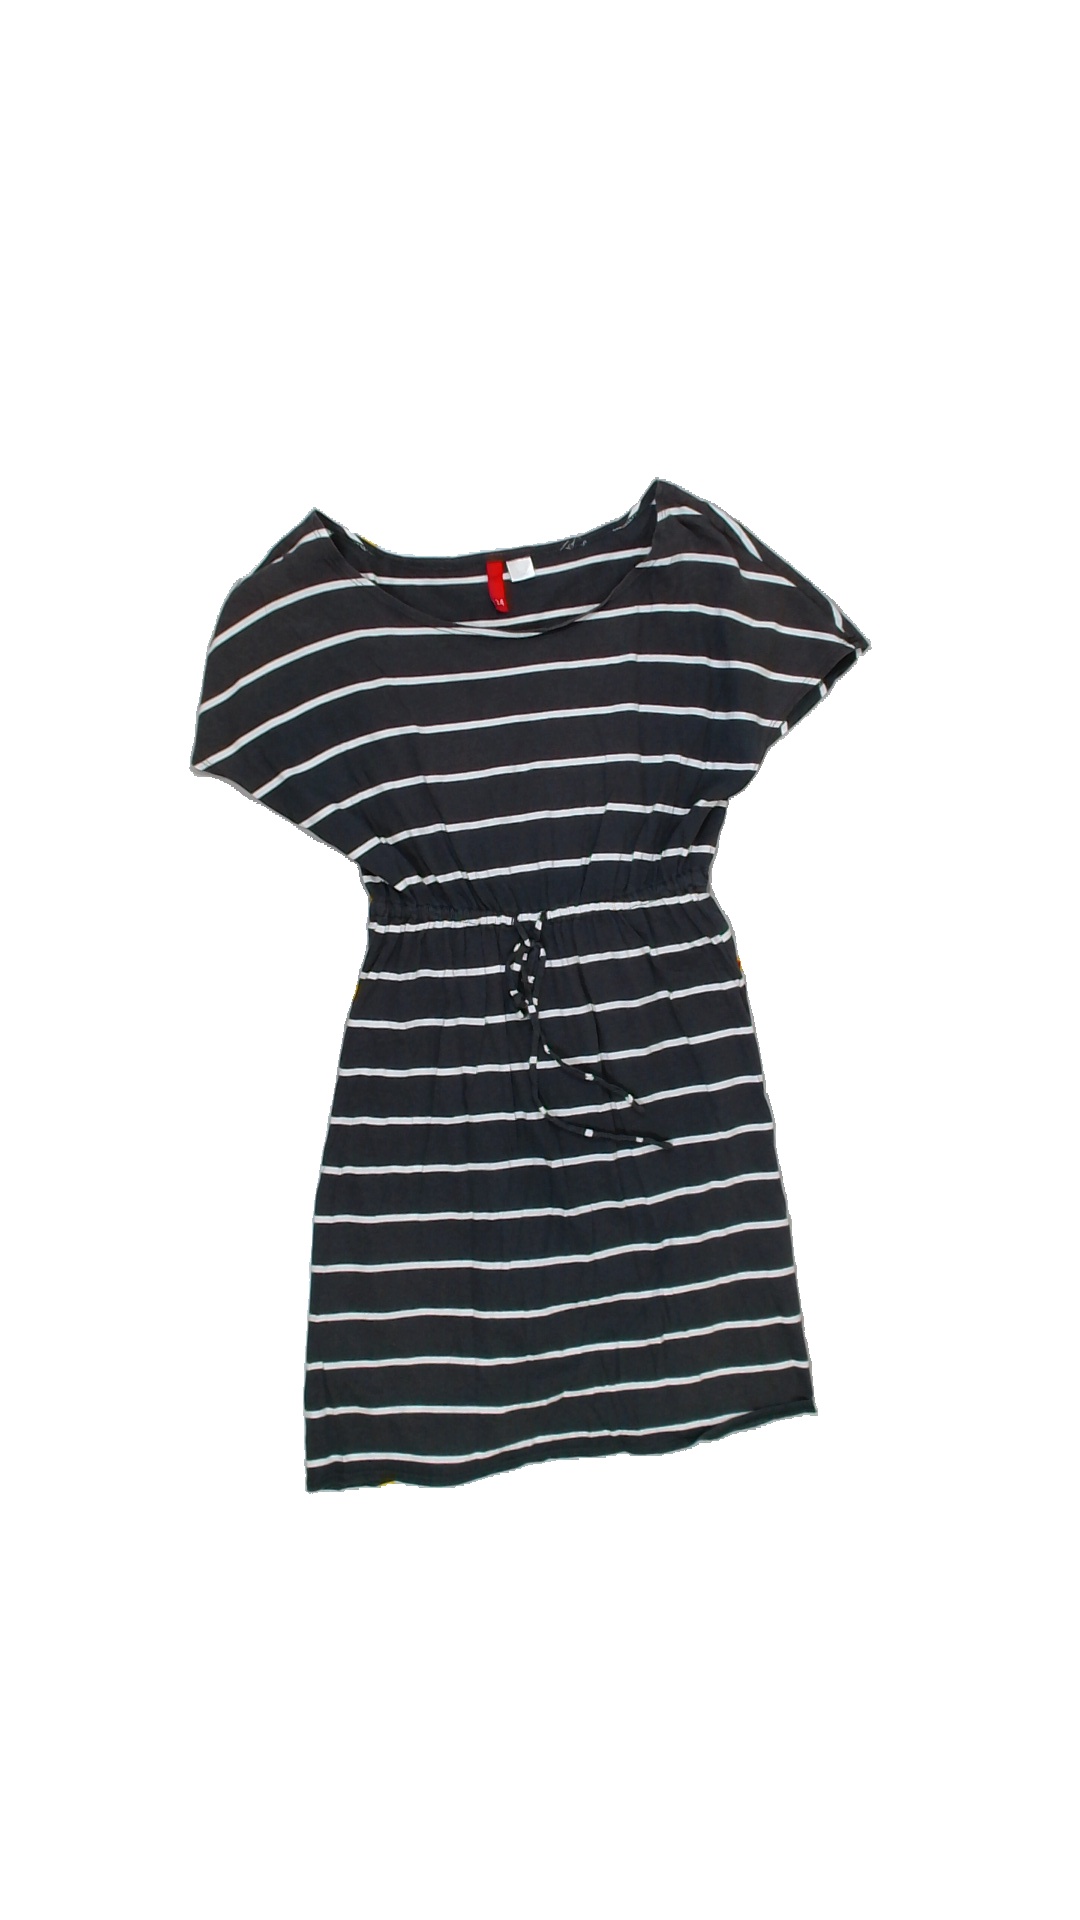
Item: Dress (Ladies)
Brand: H&m
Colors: Multicolor, White, Grey
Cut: C-collar
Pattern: Striped
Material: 100% cotton
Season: All
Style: No trend
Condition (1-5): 2
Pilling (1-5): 4
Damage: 0
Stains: No
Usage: Export
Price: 50-100